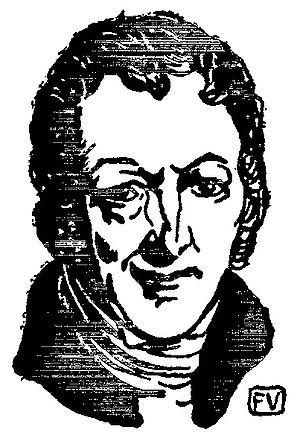
Thomas Malthus, né près de Guildford le 13 février 1766 et mort à Bath le 29 décembre 1834, est un économiste britannique de l'École classique, et également un prêtre anglican.